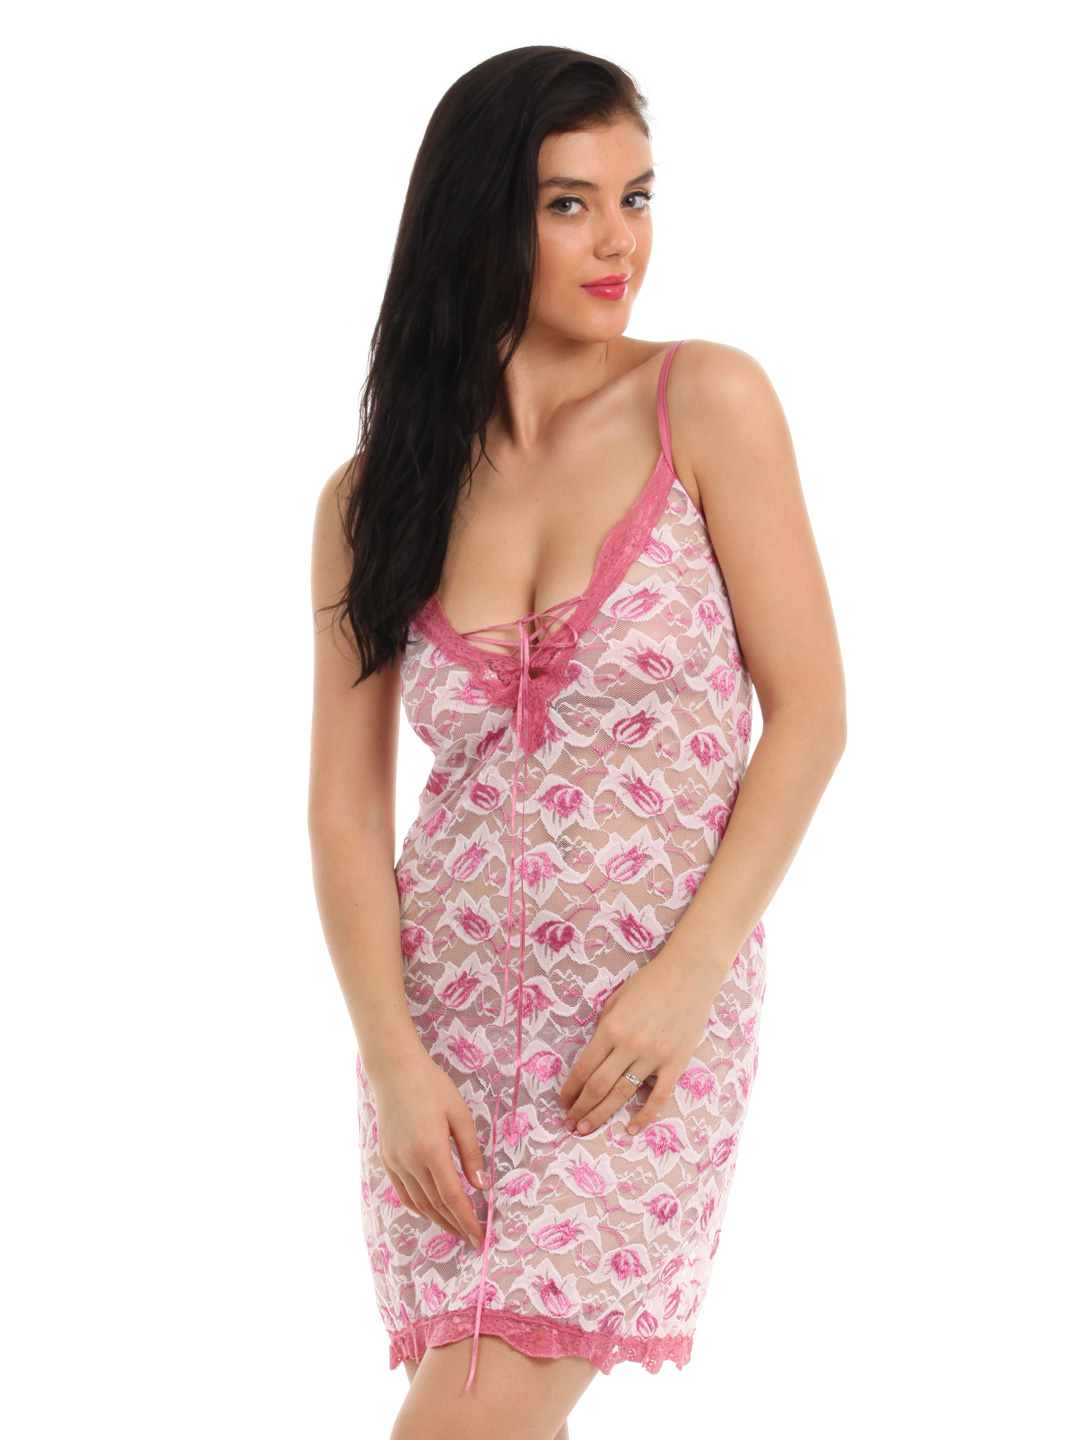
Red Rose Pink & White Nightdress
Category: Apparel / Loungewear and Nightwear / Nightdress
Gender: Women
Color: Pink
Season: Winter 2015
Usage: Casual